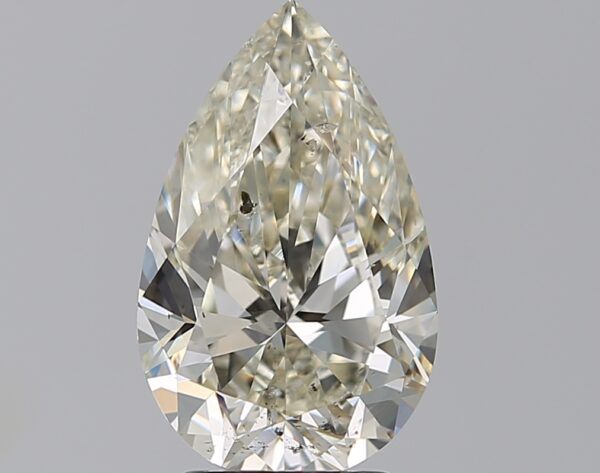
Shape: pear
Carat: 3
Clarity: SI1
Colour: K
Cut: EX
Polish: EX
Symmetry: EX
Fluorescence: N
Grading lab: GIA
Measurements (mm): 12.71 x 7.94 x 4.97